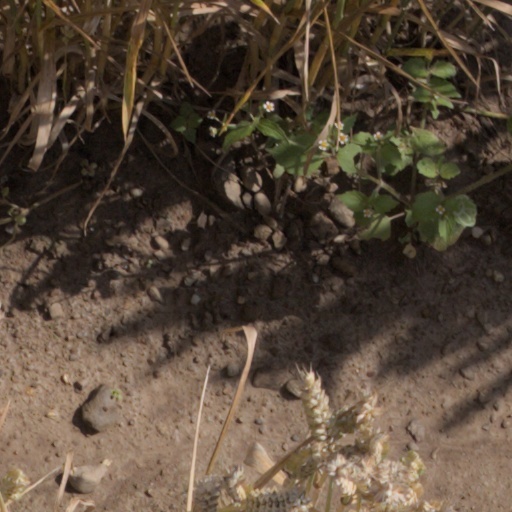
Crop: wheat